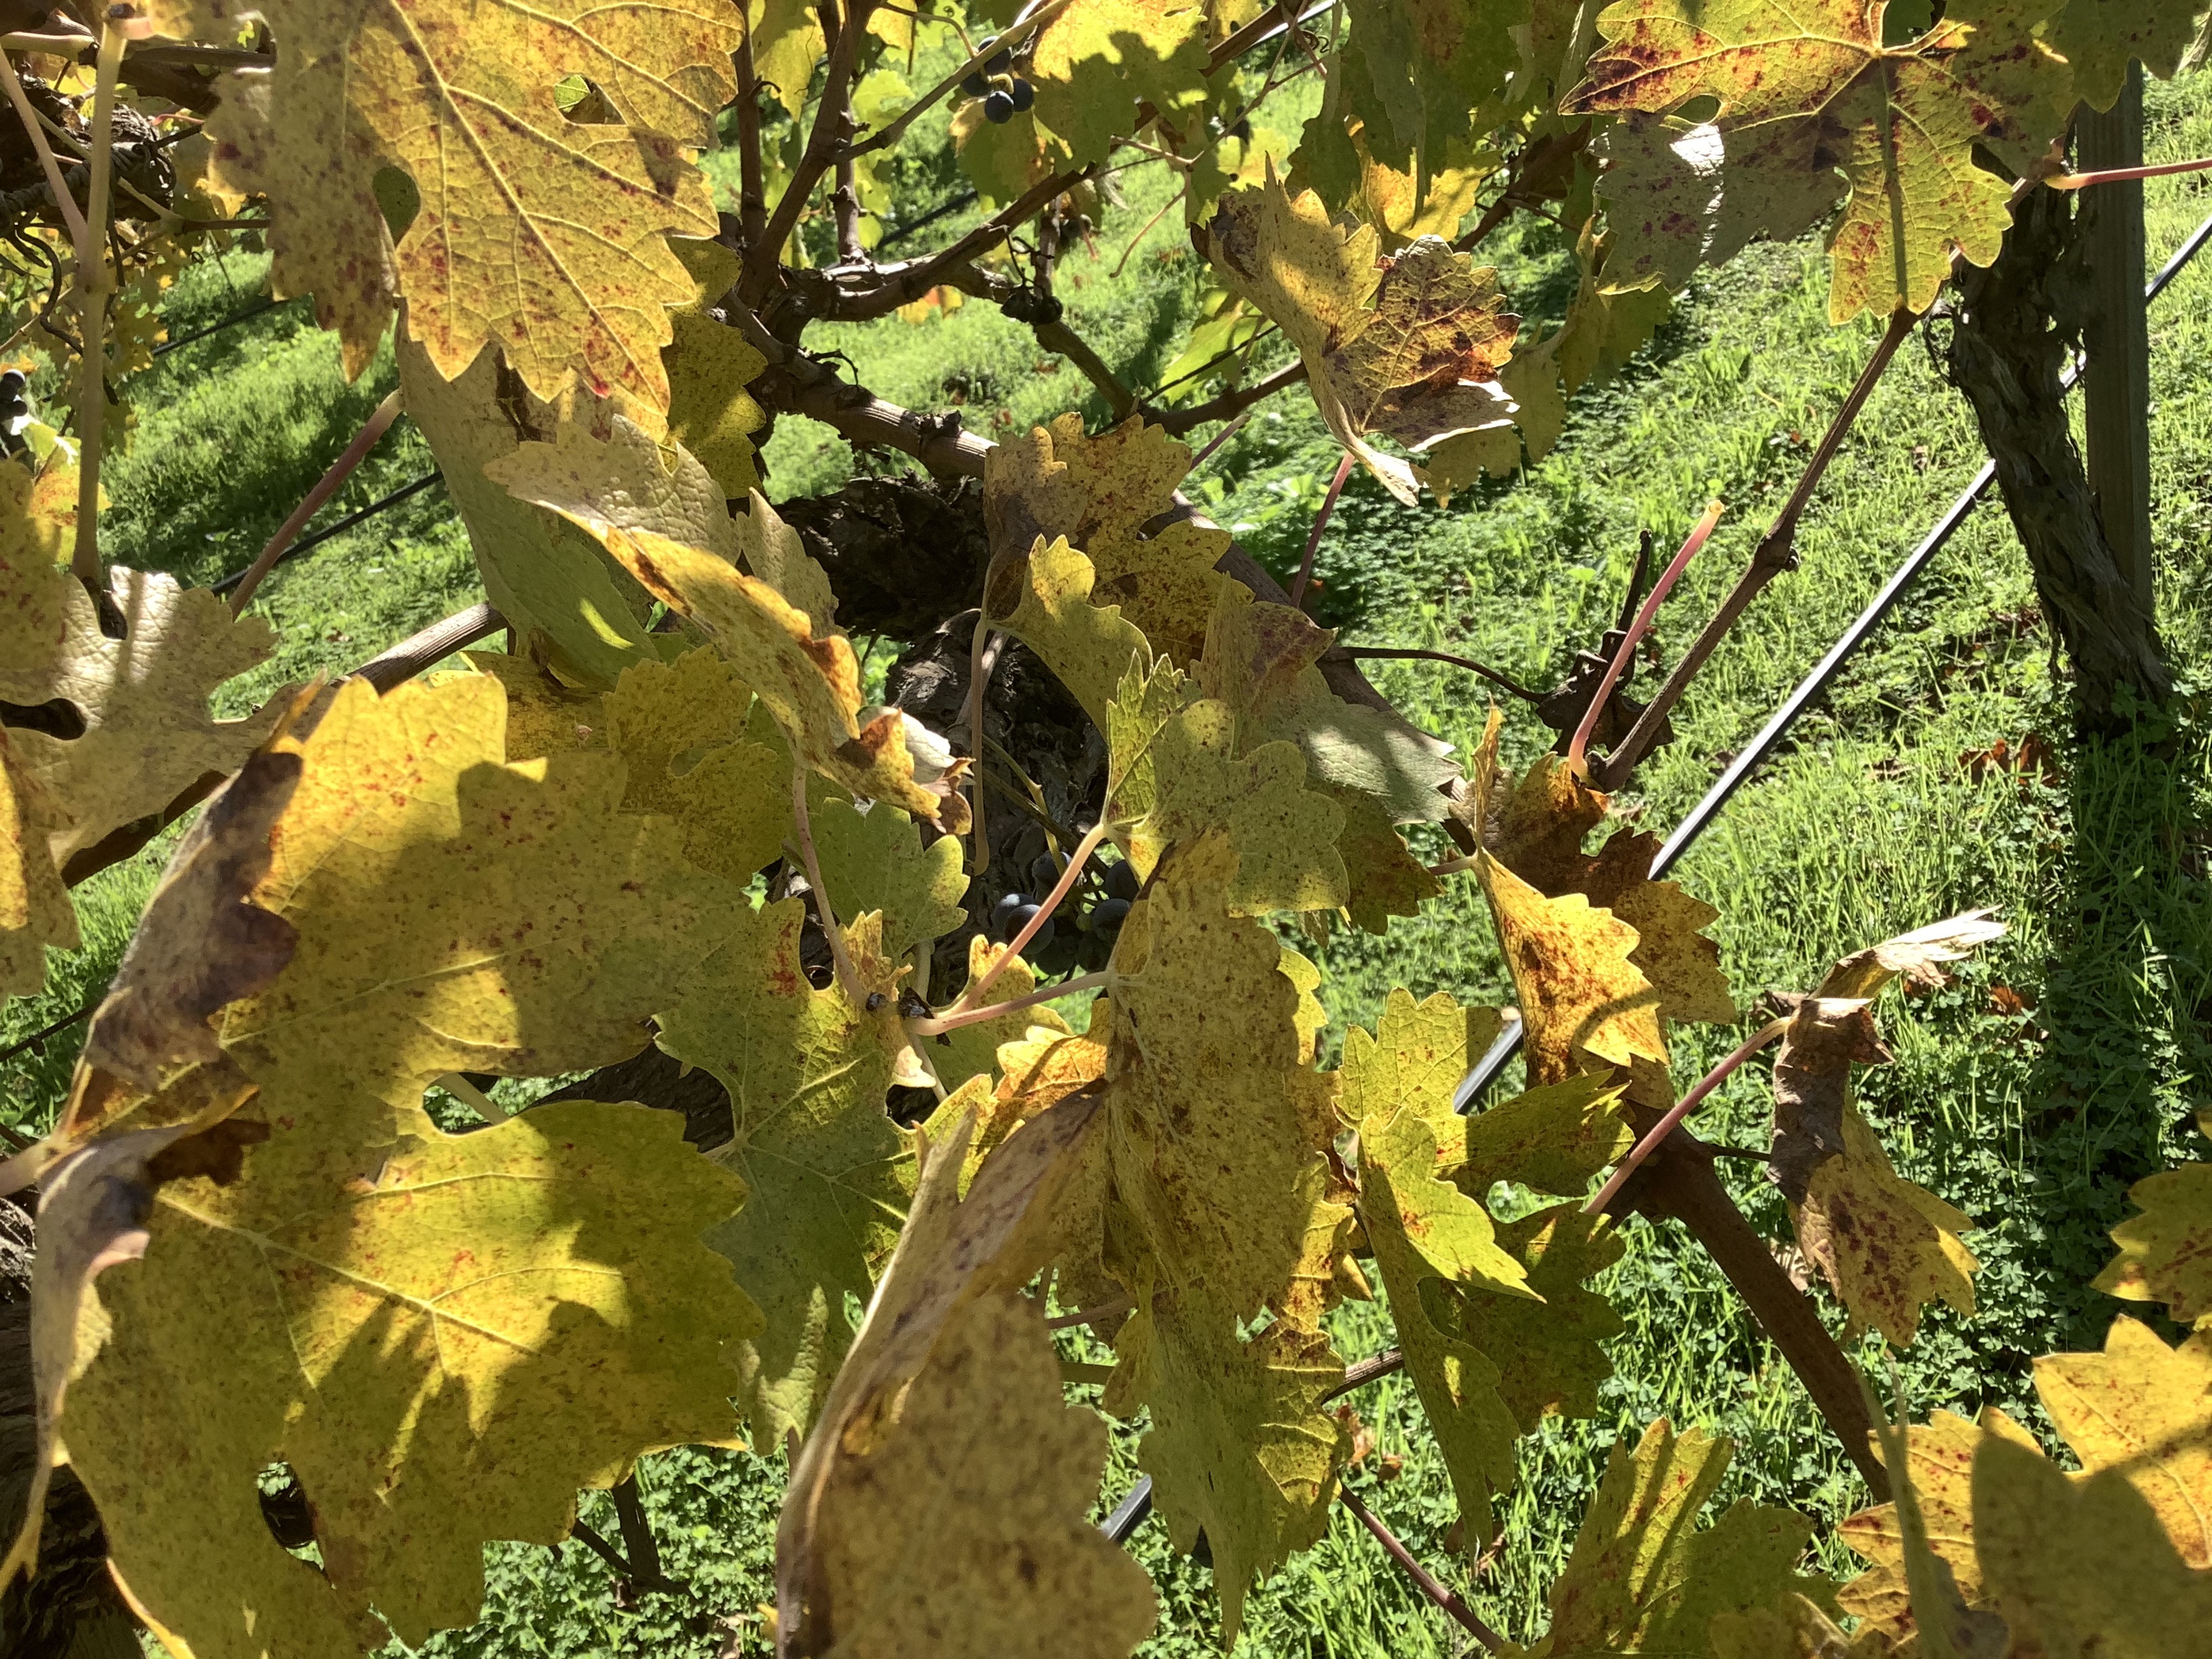
Label: Other Red